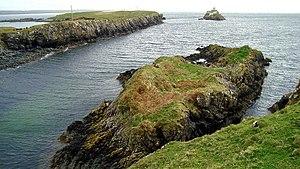
Rotten Island est une petite île de la baie de Donegal face au port de Killybegs dans le comté de Donegal.